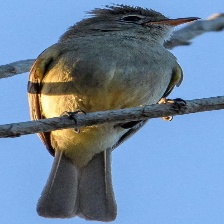
Species: NORTHERN BEARDLESS TYRANNULET
Scientific name: CAMPTOSTOMA IMBERBE